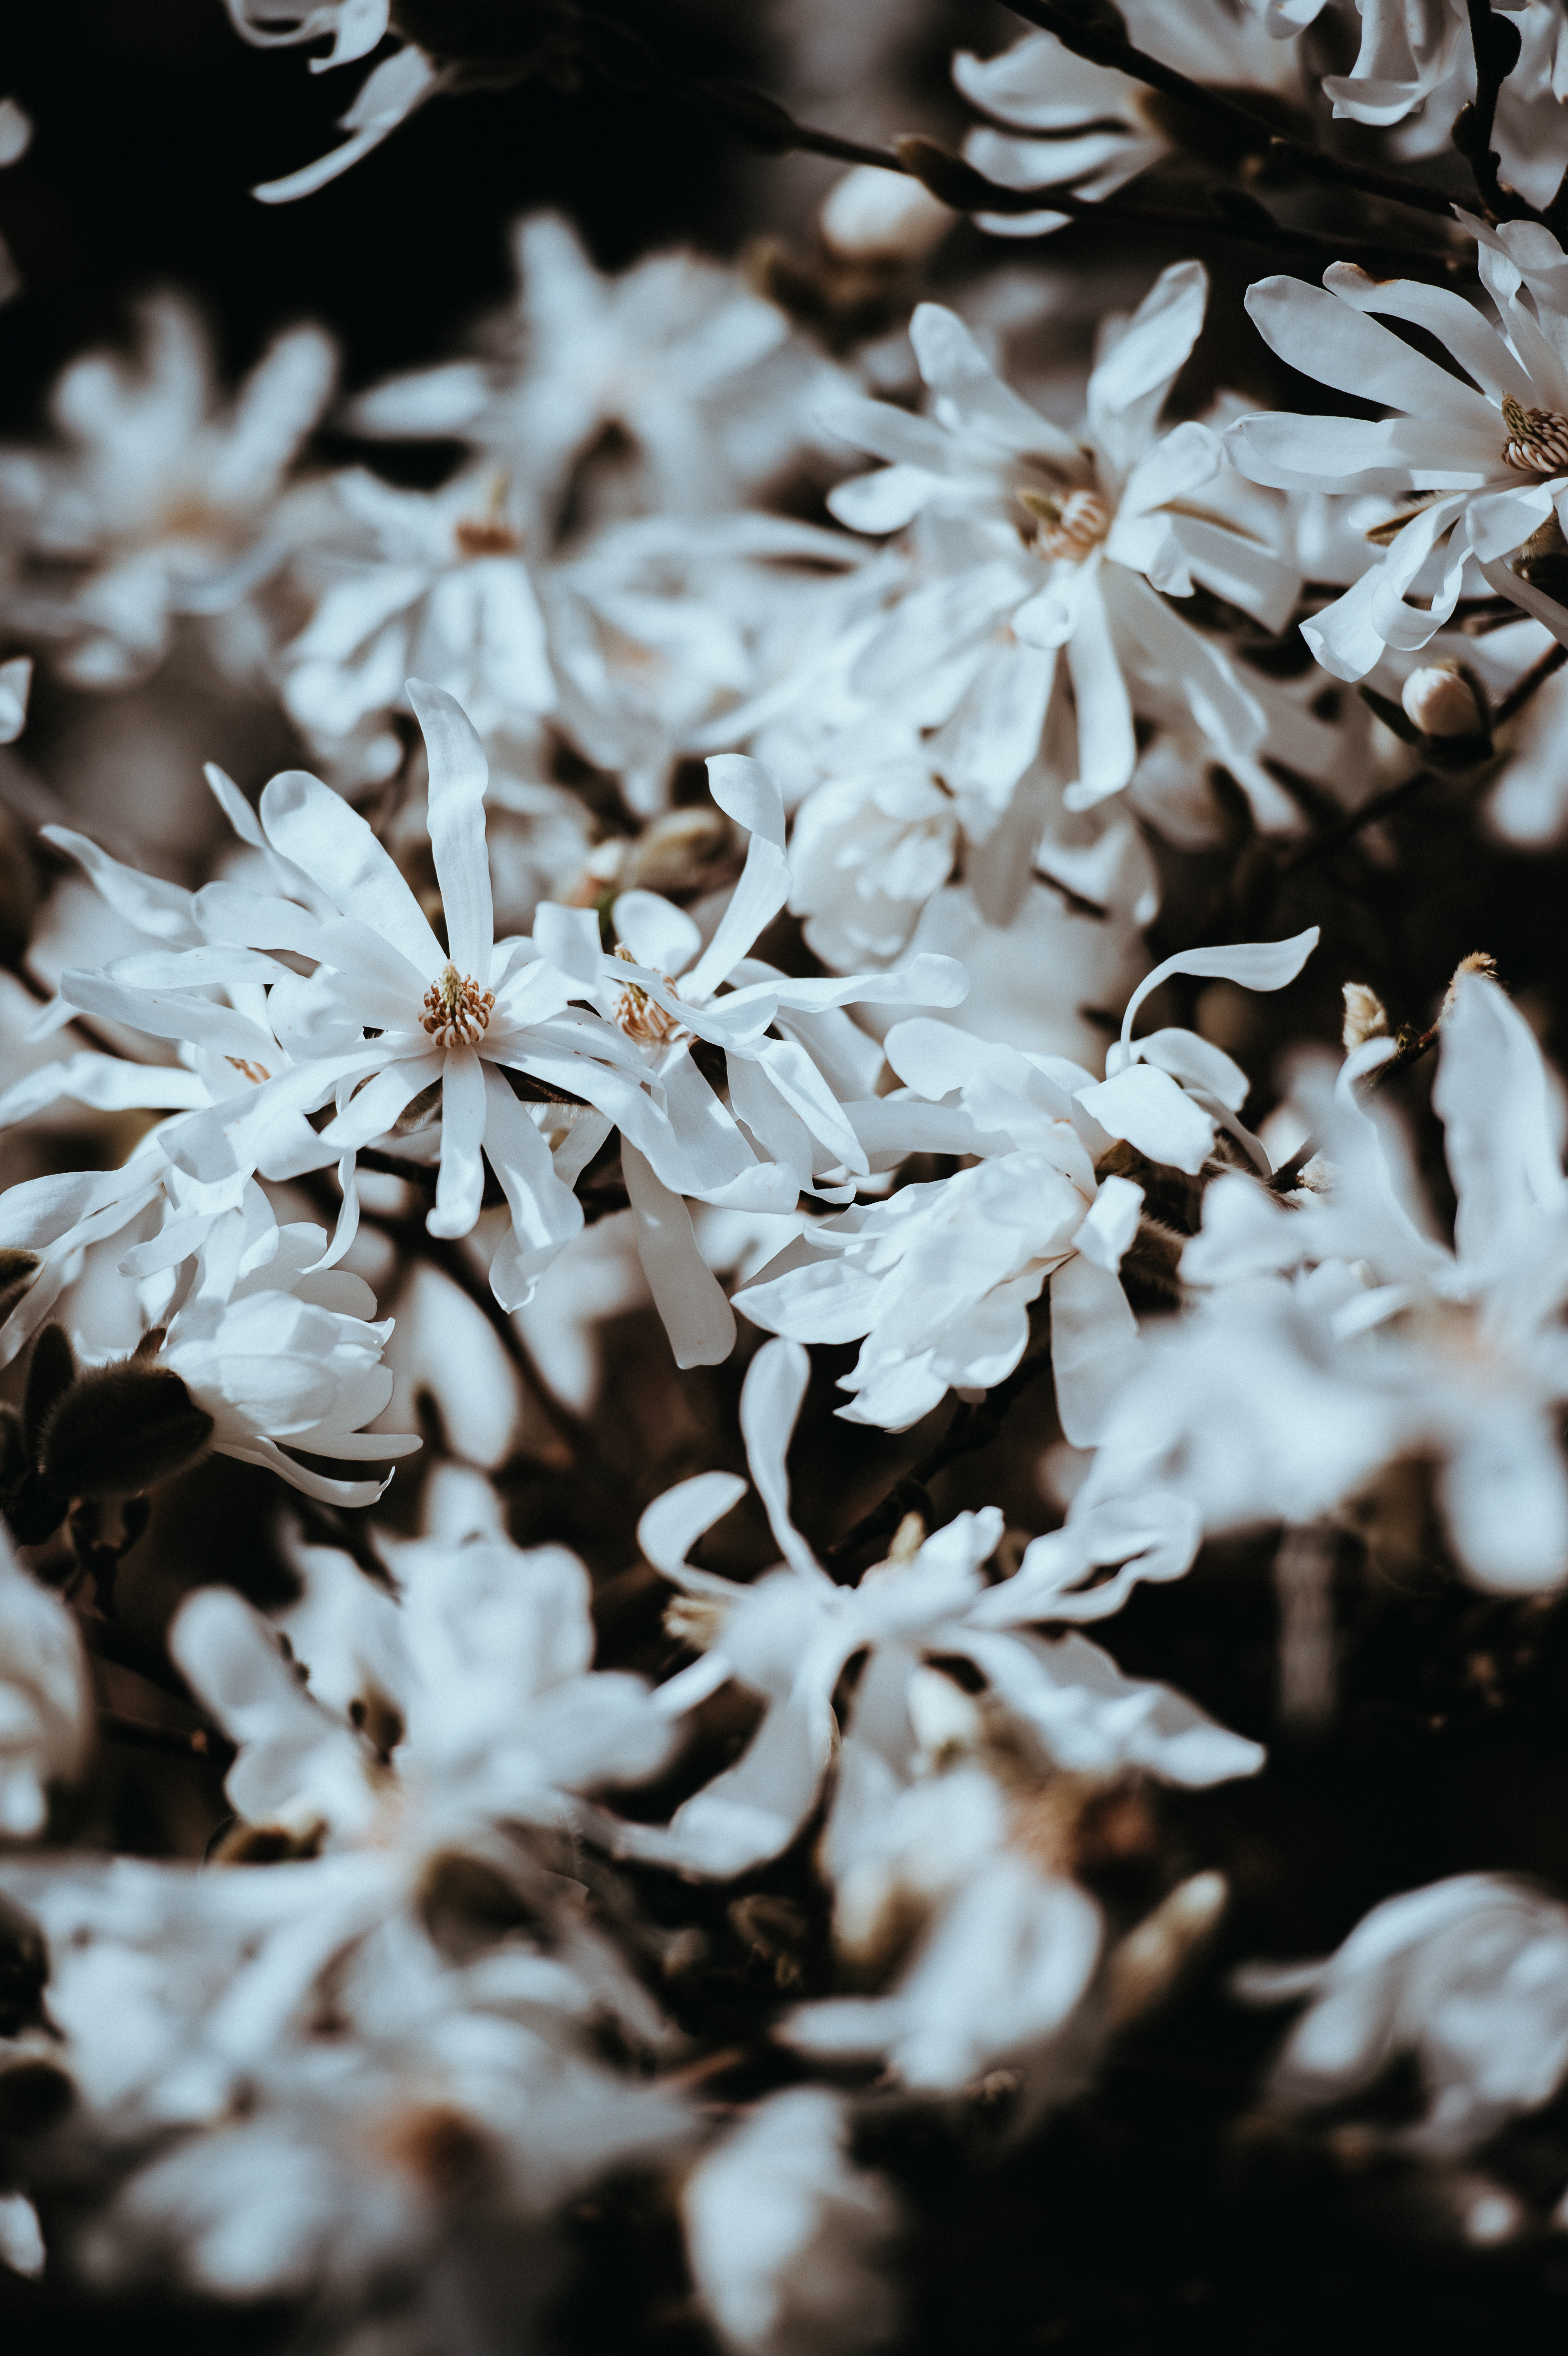
tree, nature, branch, blossom, snow, winter, black and white, plant, white, leaf, flower, petal, frost, spring, autumn, brown, botany, monochrome, flora, season, twig, close up, freezing, macro photography